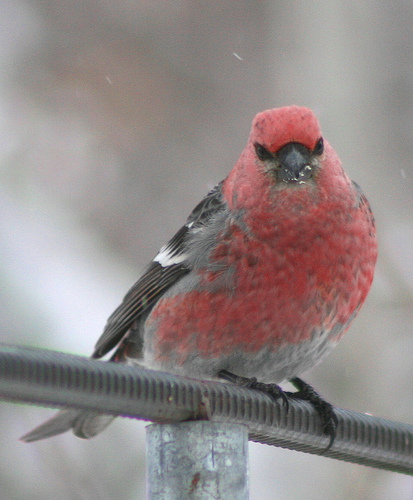
the bird has gray and red feathers and long black claws.
a small bird with a red chest and crown, black bill, and black and white wings.
this bird has black beaks, black eyes, a red head, red throat, breast, and belly with grey flecks, and black feet and tarsus.
this is a bird with a pink breast and head and black and grey wings.
this is a red bird with grey on the wingbars and tail.
this bird is red with black and has a very short beak.
has a red body and head, grey feathers on the abdomen with black wing feathers with a white stripe
this bird has a red head with black bill, red with black spotted neck, breast and belly and black wings with white wingbars.
this particular bird has a belly that is gray and red
this bird has wings that are black and has a red belly
Species: Pine Grosbeak